Drill bit sizes

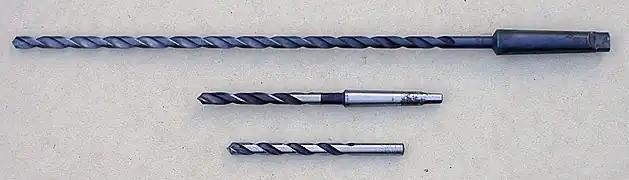
11/32 inch drills: long-series Morse, plain Morse, jobber

Number drill bit gauge sizes range from size 80 (the smallest) to size 1 (the largest) followed by letter gauge size A (the smallest) to size Z (the largest). Although the ASME B94.11M twist drill standard, for example, lists sizes as small as size 97, sizes smaller than 80 are rarely encountered in practice.